Monaro Panthers FC

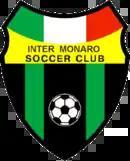
Inter Monaro SC original crest used between 1967 and 1991

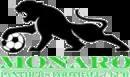
Monaro Panthers FC crest used between 1995 and 2016

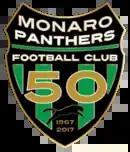
Monaro Panthers FC 50-year crest used in 2017

The Panther's primary colours are green and black. Over the course of the club's history the shade of green has changed from kit to kit. On the home kit the colours are represented in vertical stripes. White is used as an alternative colour, mainly for away kits. The club's crest consists of a black panther clutching a football with one paw and the club's name underneath in green. The club's original crest was a traditional shield with the bottom half showcasing a football a top of black and green stripe background. The top half of the crest has the club's original name of "Inter Monaro Soccer Club" in black atop a yellow background. Above the team name, the very top of the shield is broken into the tri colours of the Italian national flag, representing the club's heritage.